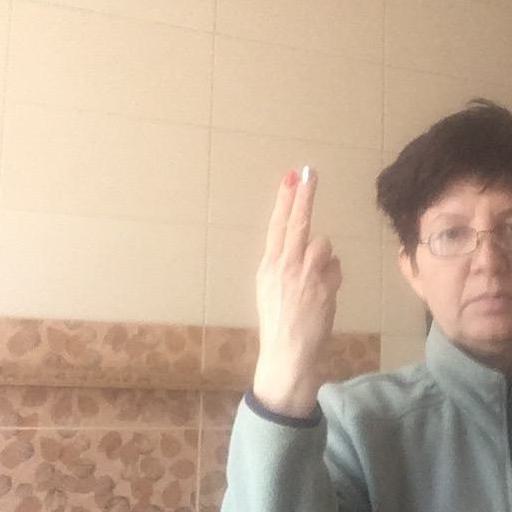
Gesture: two_up_inverted